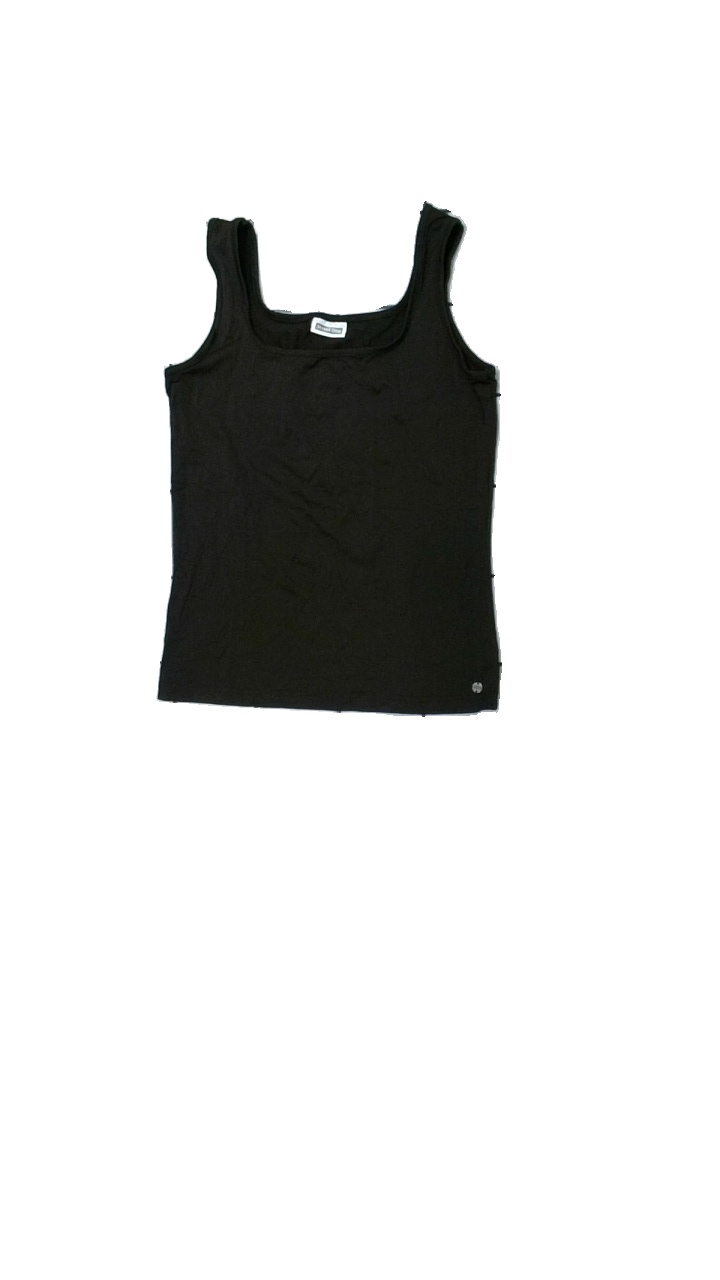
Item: Tank Top (Ladies)
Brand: Street One
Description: brunt linne
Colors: Brown
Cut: Regular
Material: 100% nylone
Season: All
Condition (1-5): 5
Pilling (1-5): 5
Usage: Reuse
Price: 50-100